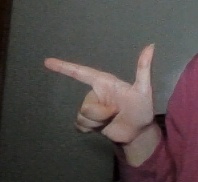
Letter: yaa